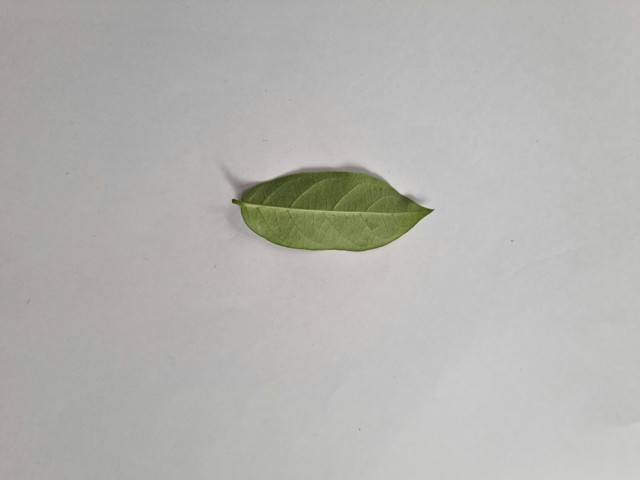
Plant: anantamul